Gonja people

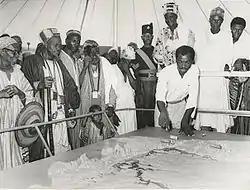
Gonja chiefs and elders at the Volta River project travelling exhibition(1950)

Precolonial Gonja society was stratified into castes, with a ruling class, a Muslim trader class, an animist commoner class, and a slave class. Its economy depended largely on trade in slaves from Central Africa and kola nuts, particularly through the market town of Salaga, sometimes called the "Timbuktu of the South."